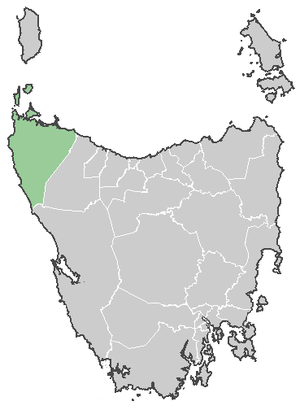
Le Conseil de Circular Head est une zone d'administration locale sur la côte nord-ouest de la Tasmanie en Australie.